Robert Pohlman

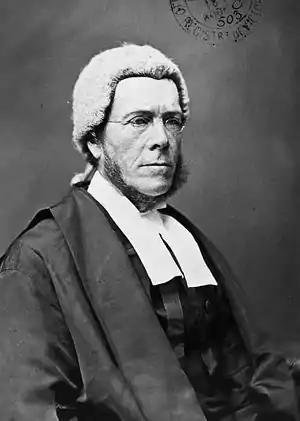
Portrait of Pohlman in his judicial wig and robes, taken in 1872.

Robert Williams Pohlman (March 1811 – 6 December 1877) was an English-born Australian lawyer and judge.